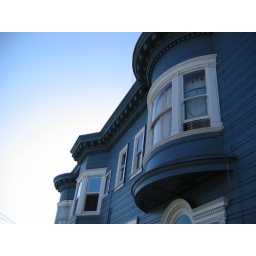
the living room window, i've spent many days and nights sitting on a couch under it.